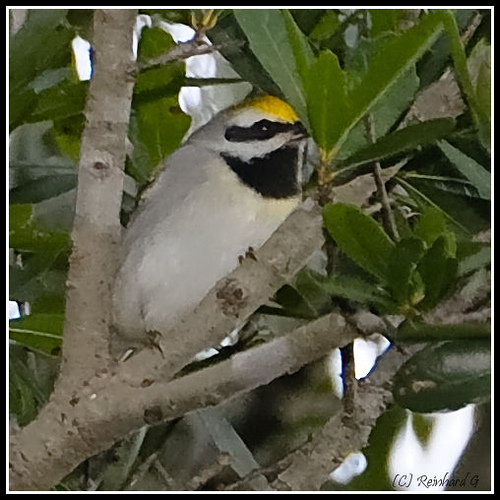
this is a small, white bird with a yellow crown and a black eye ring and cheek patch, and throat.
this bird has a yellow crown, a white breast, and a black eye patch
this bird has a white belly and breast, with a black neck and superciliary, and yellow crown.
this bird is black and white in color with a stubby beak, and black eye rings.
a small white and black bird with a bright yellow crown, a very small bill, and black patches in the cheek and throat region.
this white bird has a black breast, black cheek patch and a yellow crown.
this bird has wings that are gray and has a yellow crownthe bird has a yellow nape and black throat
this bird is white, black, and yellow in color, with a stubby beak.
this bird has wings that are grey and has a yellow crown
Species: Golden Winged Warbler